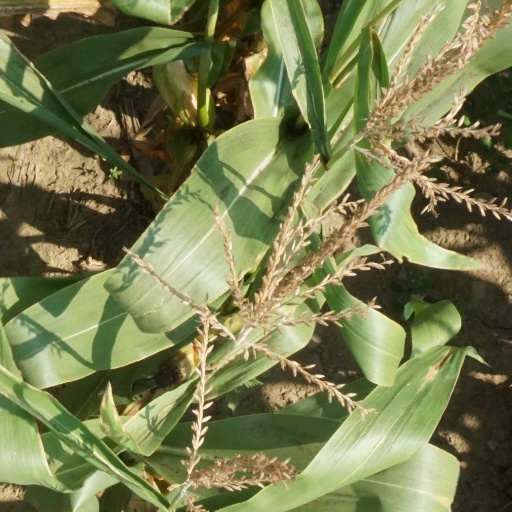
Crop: maize; corn